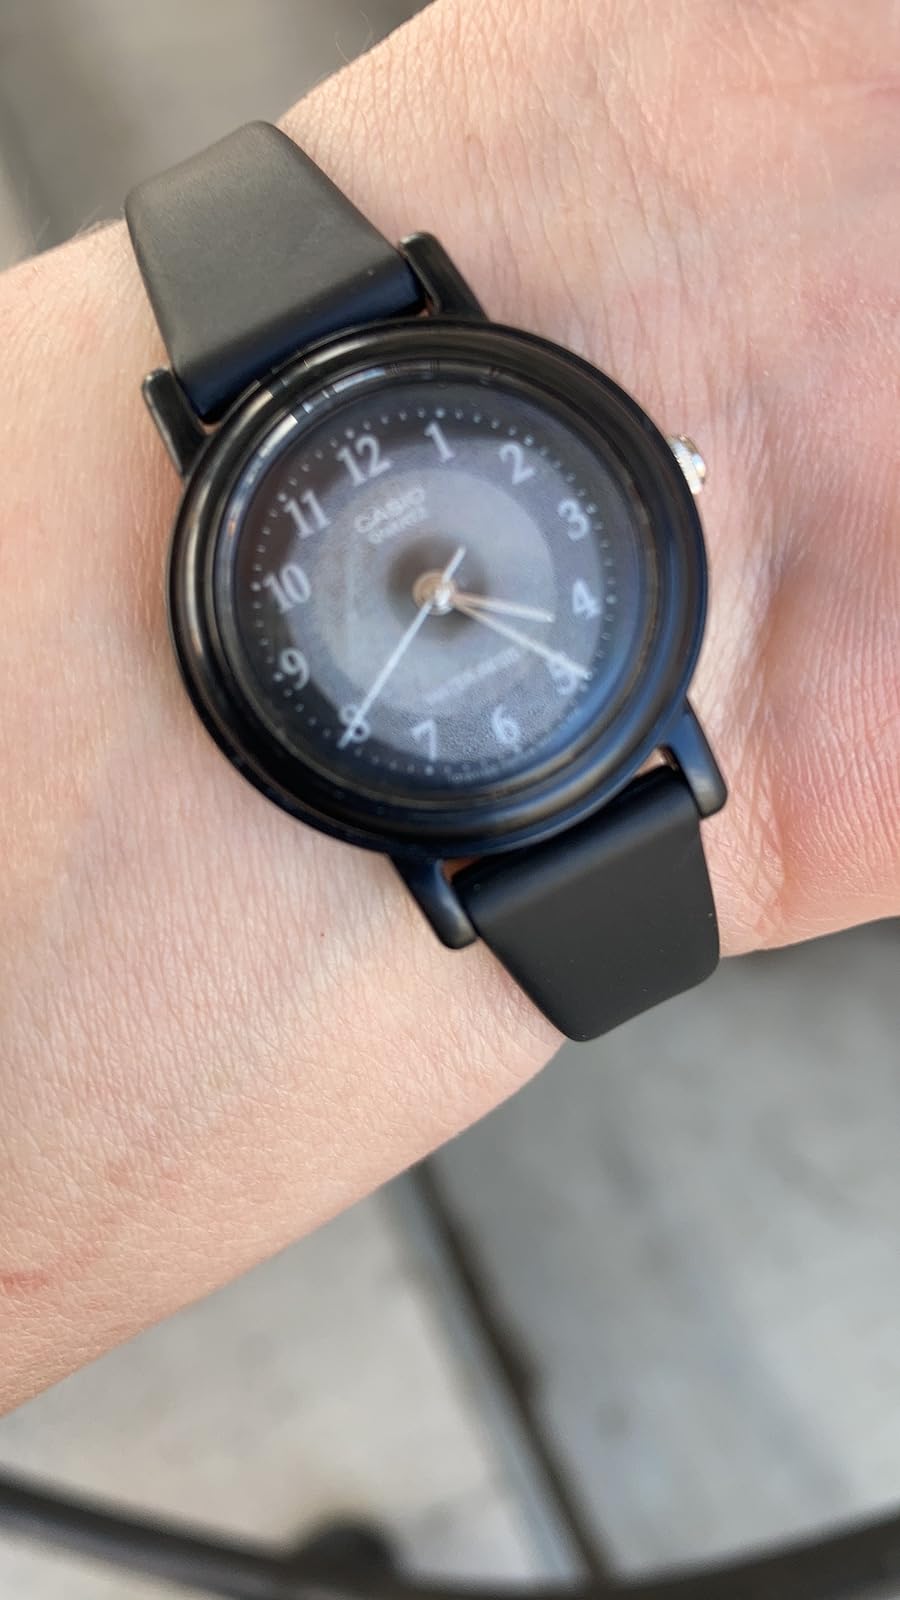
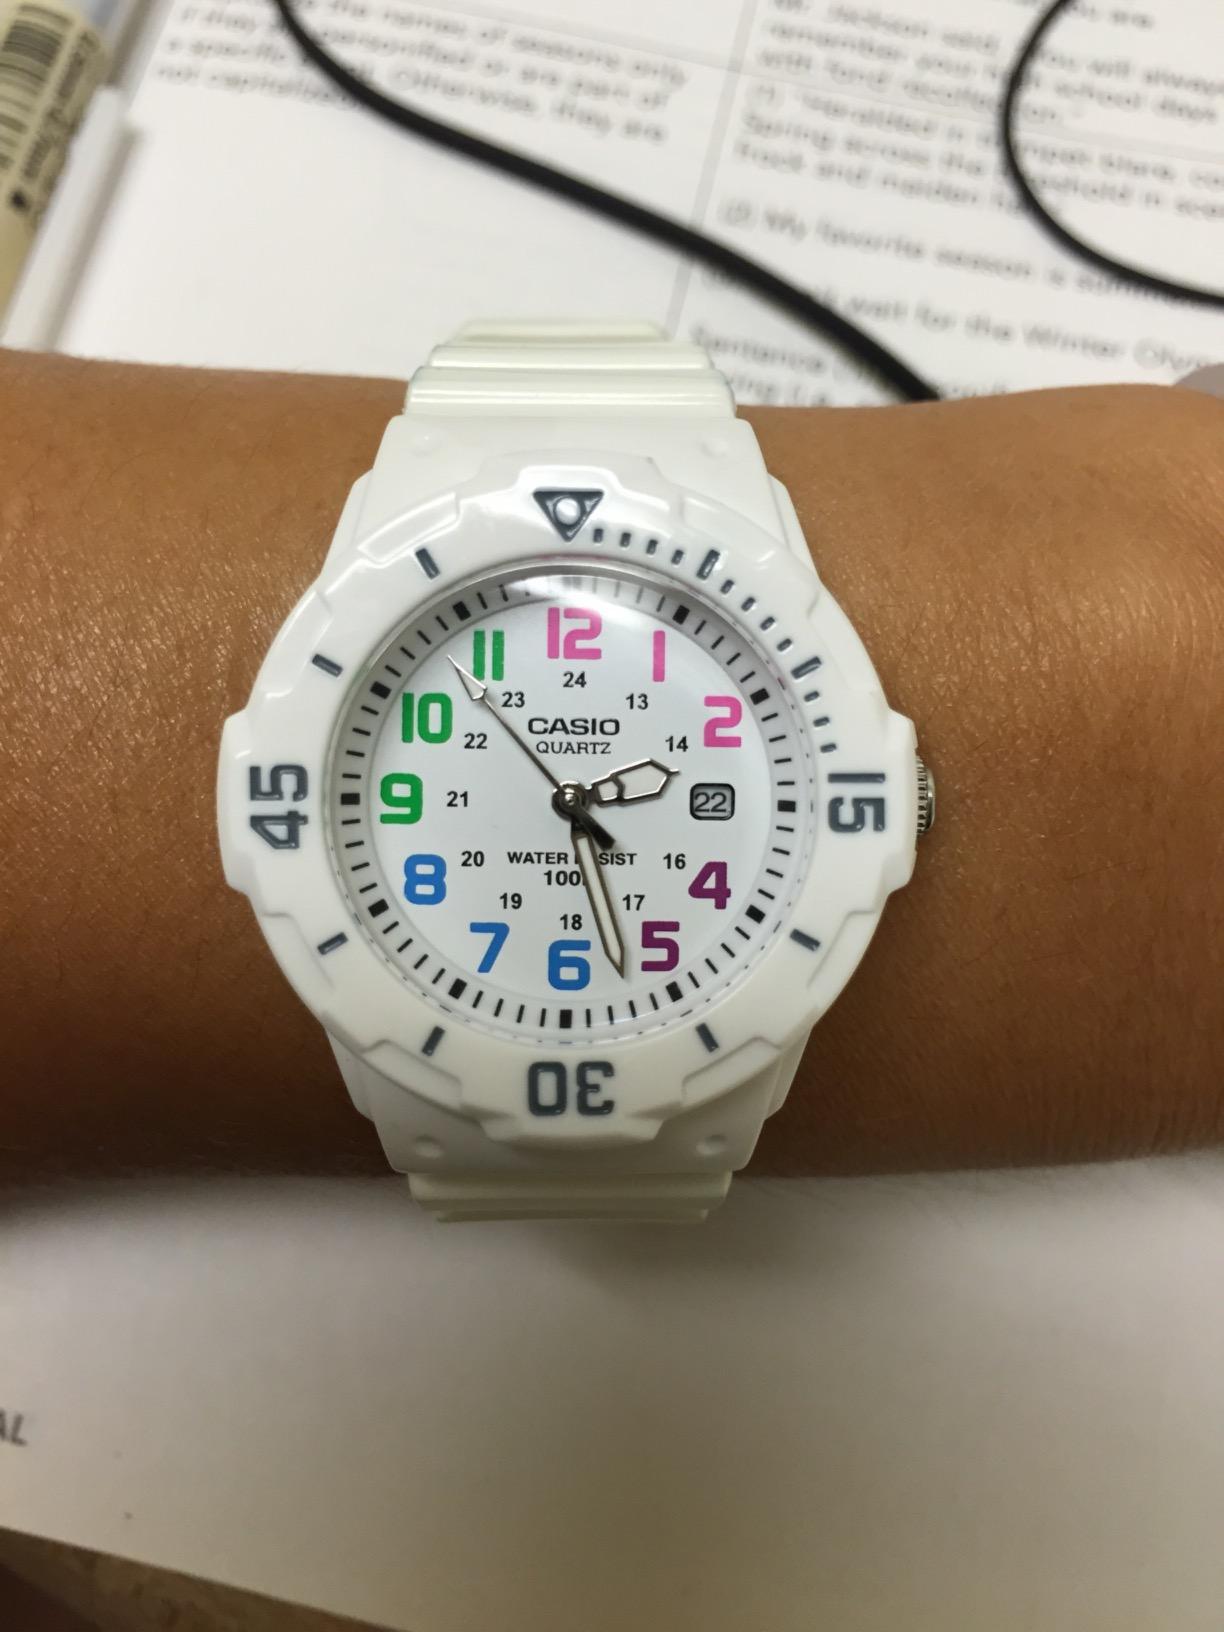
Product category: accessories_watch
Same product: no